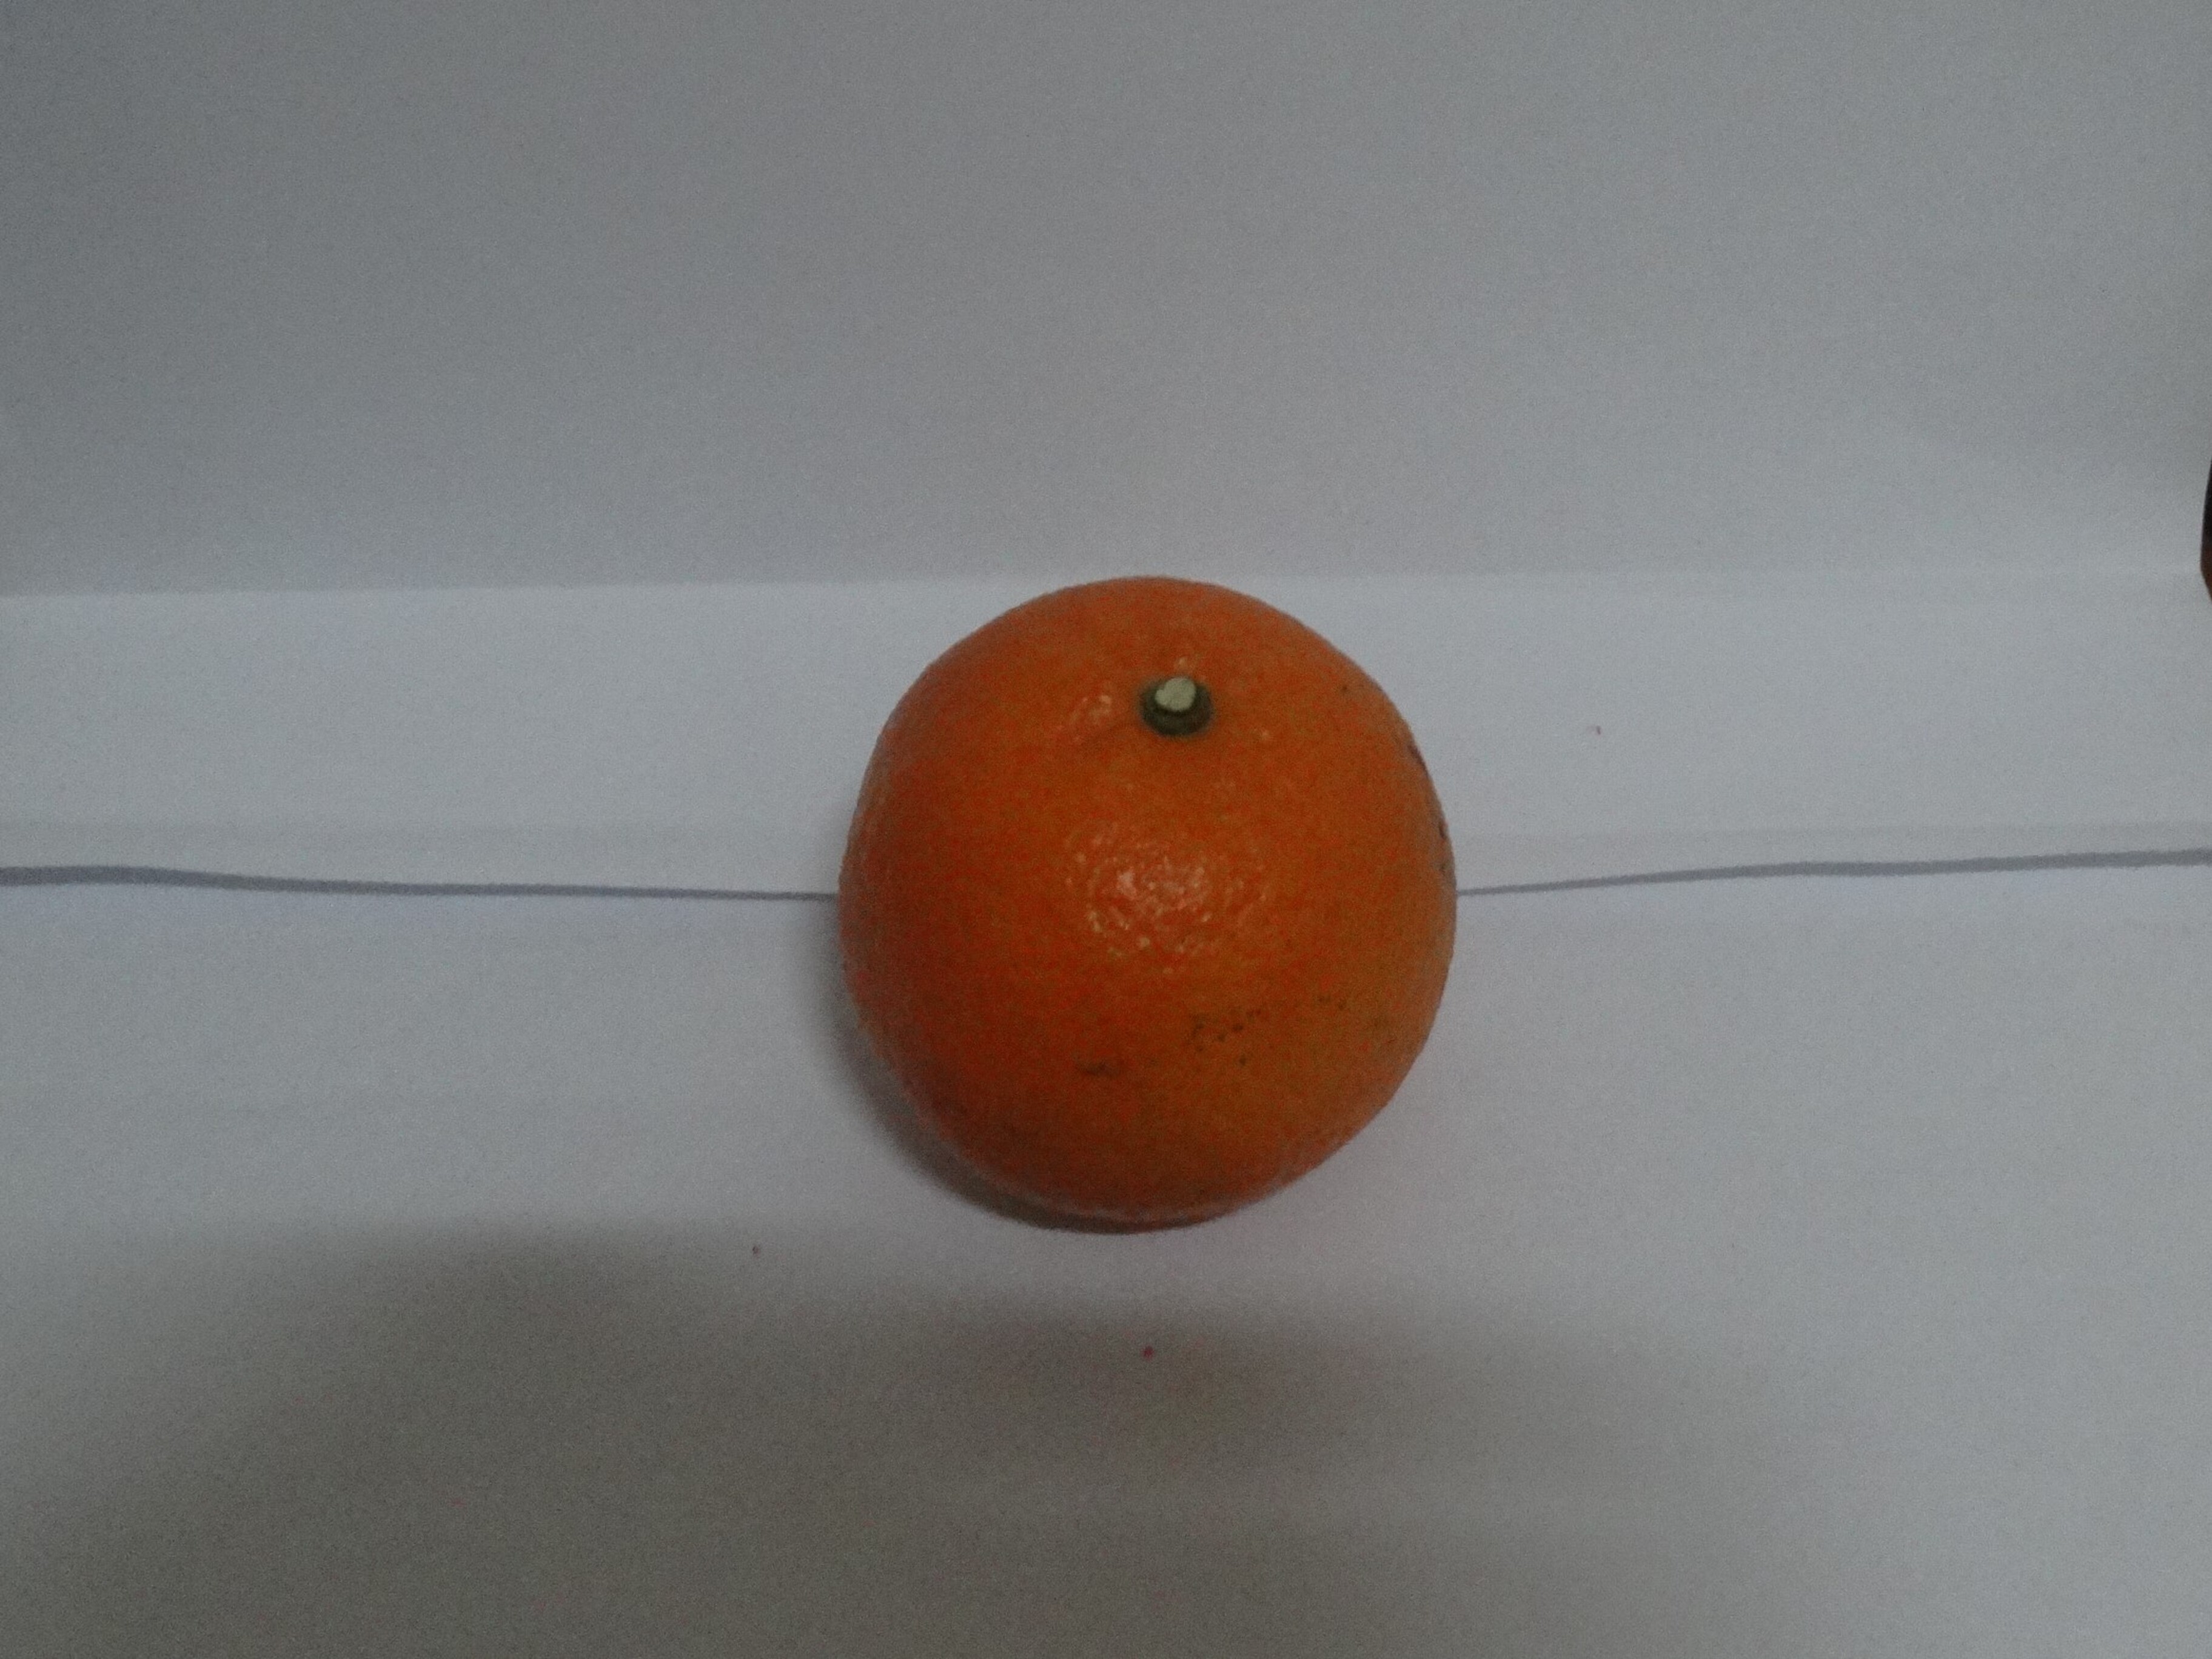
Citrus fruit variety: tankan